Donte DiVincenzo

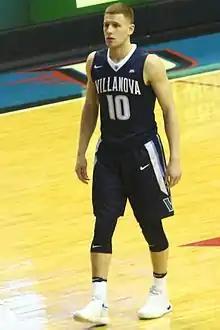
DiVincenzo with Villanova in 2017

DiVincenzo appeared in nine games during his true freshman year for Villanova before sitting out with a fractured fifth metatarsal bone in his right foot. The following season, in his redshirt freshman season, DiVincenzo averaged 8.8 points and 3.8 rebounds per game. He registered 19 points, three rebounds, and two assists in a 70–57 victory against St. John's on January 14, 2017. On March 9, DiVincenzo had a season-high 25 points to go with five rebounds and four assists in a 108–67 rematch win over St. John's. In the NCAA Tournament, he scored 21 points and grabbed 13 rebounds in a 76–56 victory over Mount St. Mary's in the first round. DiVincenzo was named to the Big East All-Freshman team and the Philadelphia Big Five Rookie of the Year.